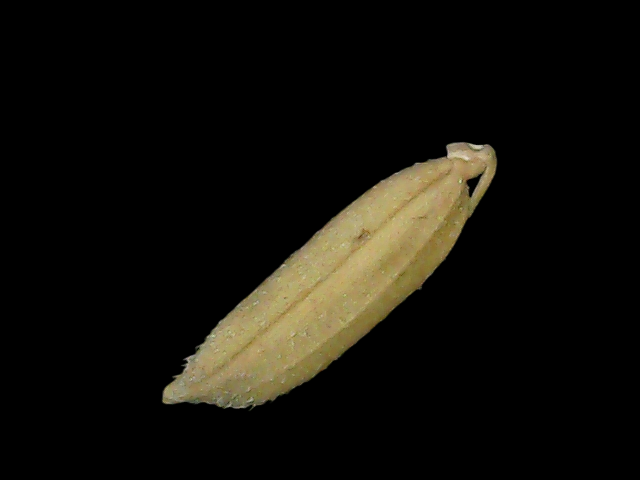
Rice variety: Bd85